New Geneva Glass Works

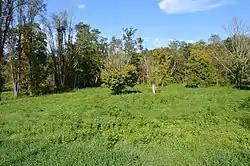
Site of the glassworks north of Greensboro, still an empty brownfield.

The New Geneva Glass Works was an early American glass factory established in western Pennsylvania, active from 1797 until 1847.